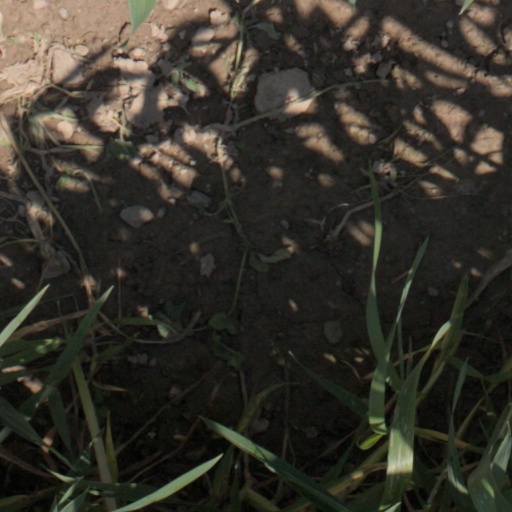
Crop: wheat